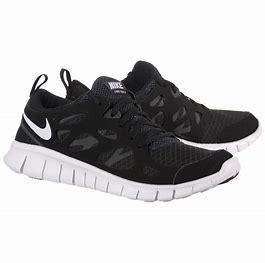
Brand: Nike
Model: Free Run 2